Charles Tufts

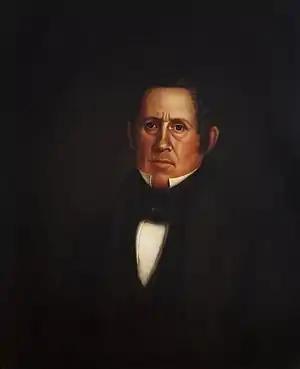
Charles Tufts

Tufts was born in Medford, Massachusetts, the son of Abigail and Daniel Tufts. He was a descendant of Peter Tufts, an early colonist who came to America from England circa 1637. He received a common-school education. He made a fortune through his brickmaking factory, and inherited a large amount of land. Tufts donated of land in Medford for what was to be named Tufts University. In time, Charles Tufts donated another , bringing the campus area to . He married Hannah Robinson in 1821, but had no children.